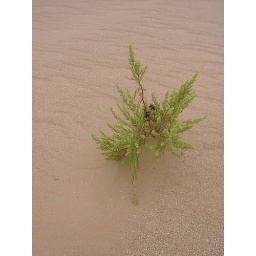
Sleeping Bear Dunes, lone plant in sand